Don't Say a Word

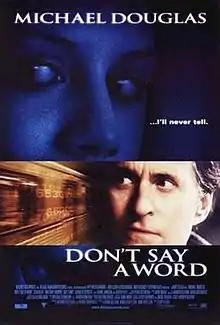
Theatrical release poster

Don't Say a Word is a 2001 American psychological thriller film starring Michael Douglas, Sean Bean, Brittany Murphy, Guy Torry, Jennifer Esposito, Famke Janssen, Skye McCole Bartusiak and Oliver Platt based on the novel "Don't Say a Word" by Andrew Klavan. It was directed by Gary Fleder and written by Anthony Peckham and Patrick Smith Kelly. It was released on September 28, 2001, receiving negative reviews from critics and grossing $100 million against its $50 million budget.